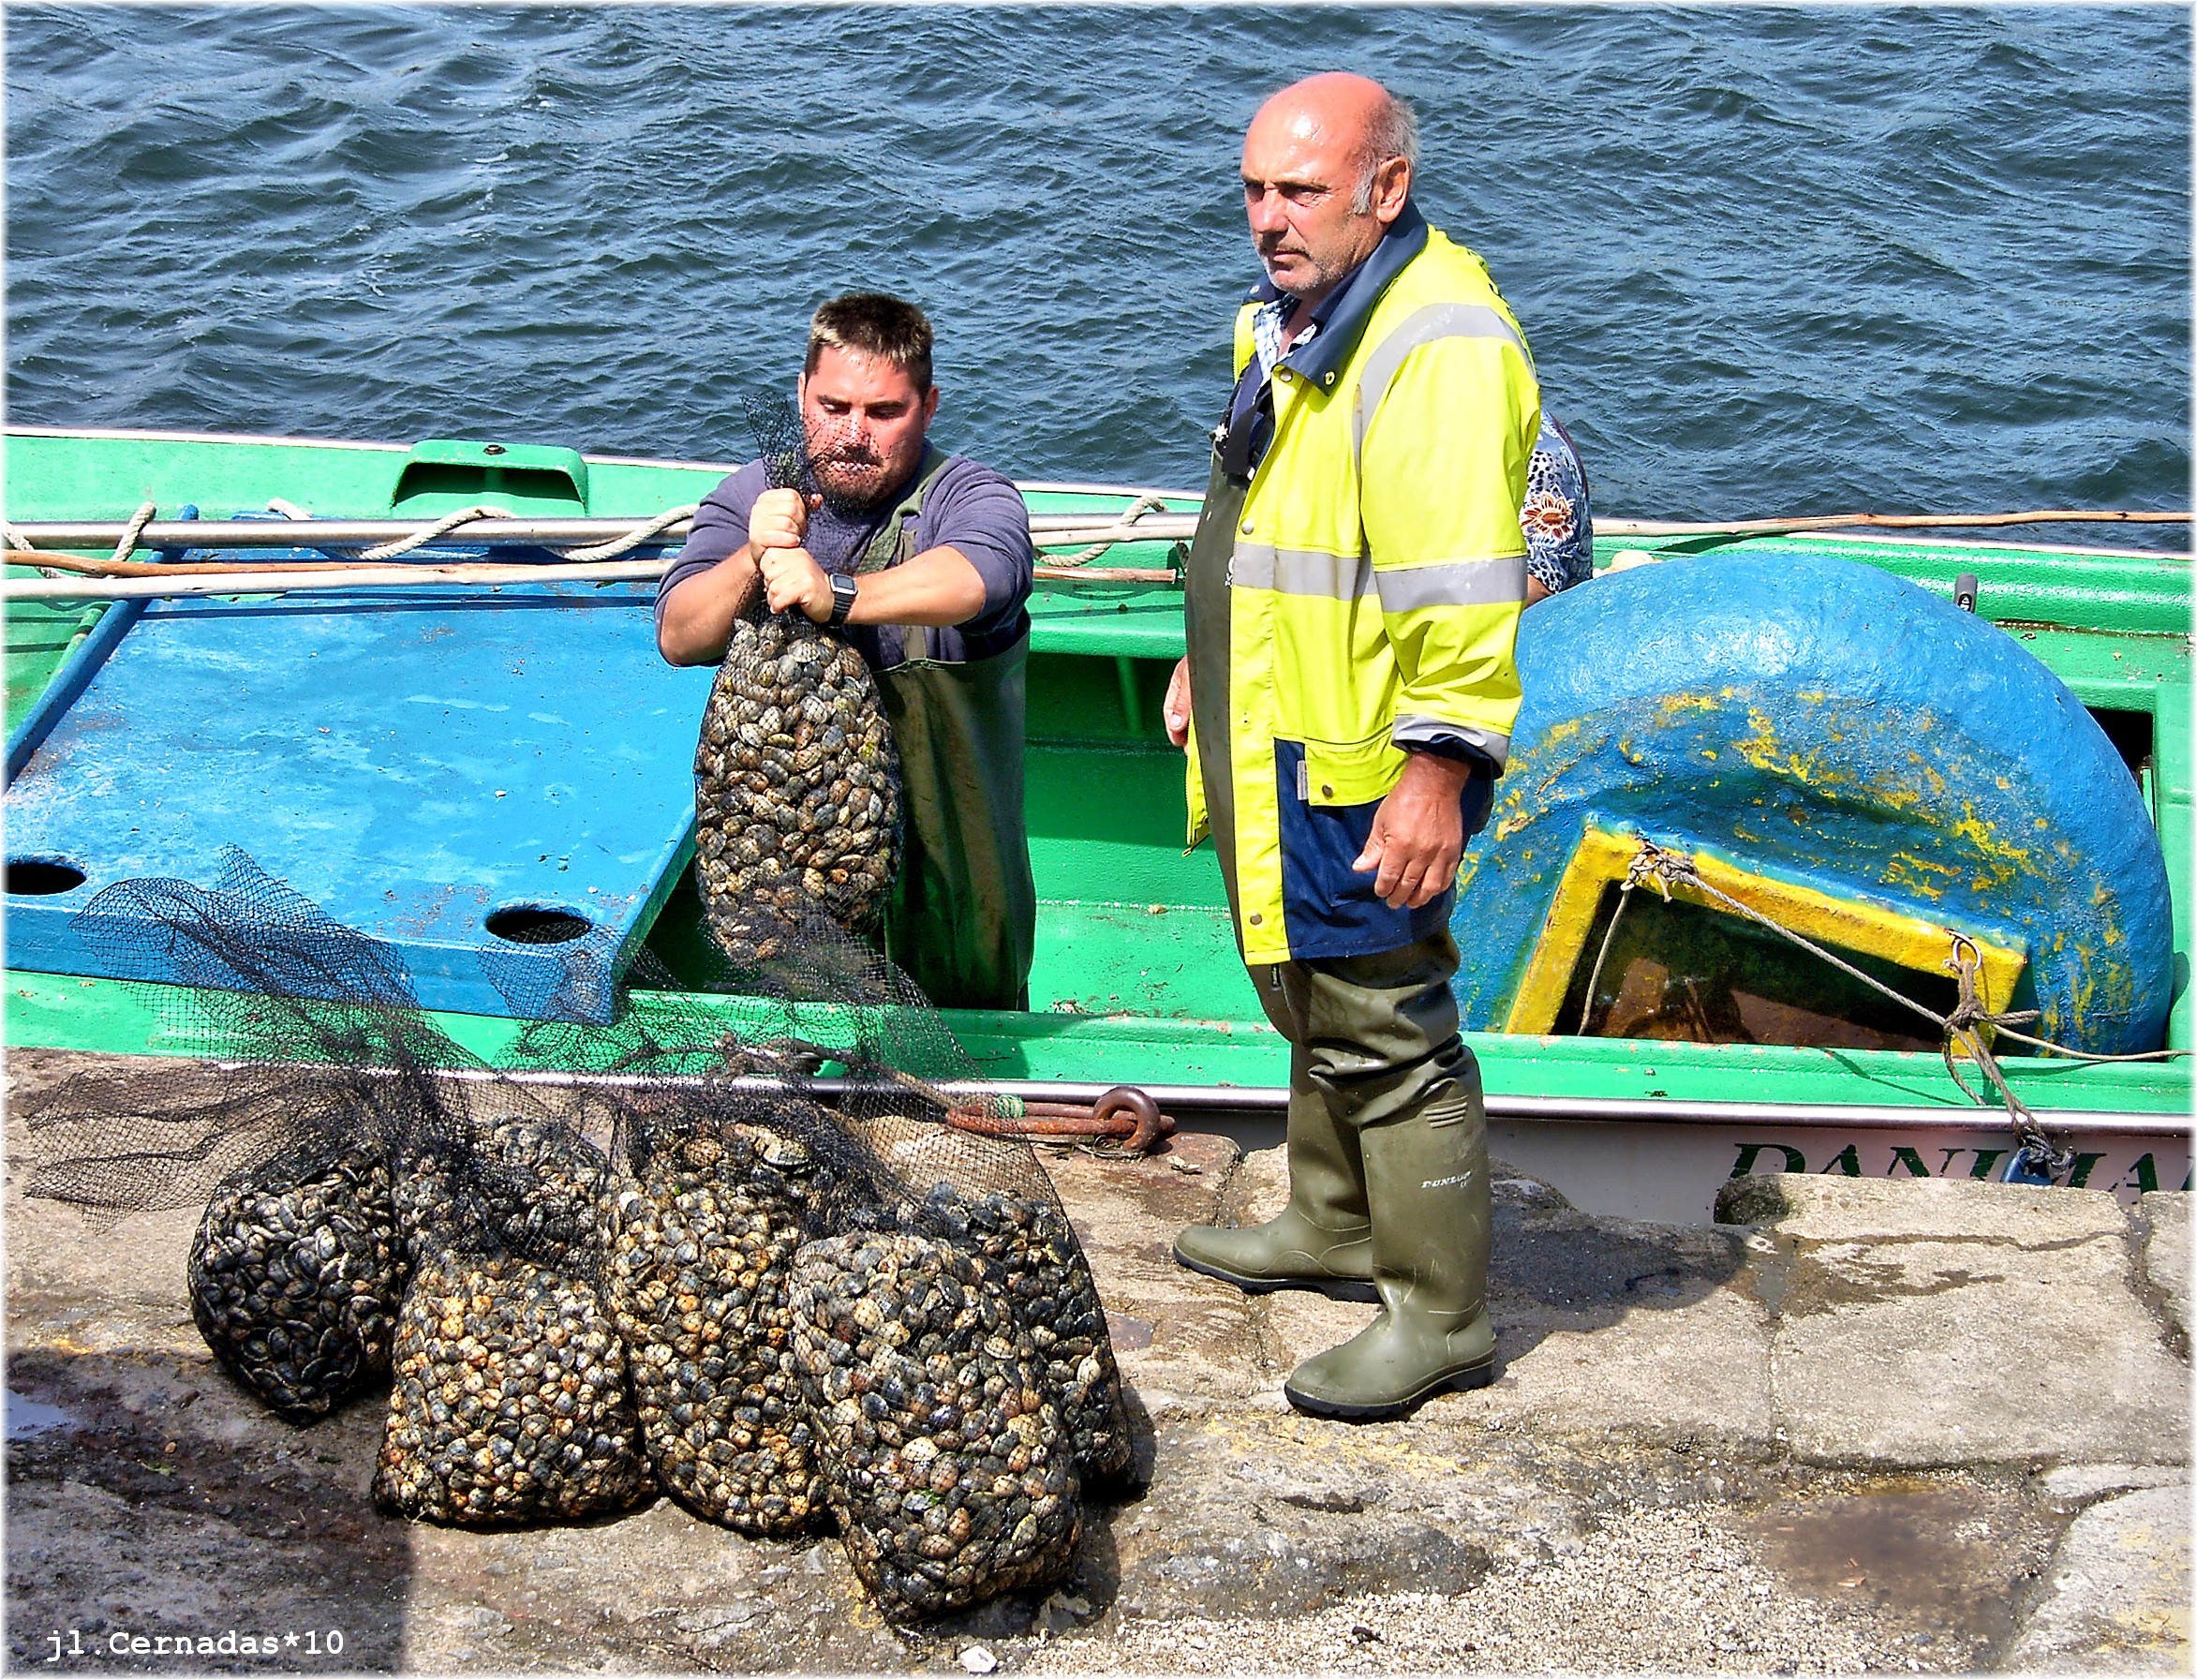
sea, europe, vehicle, fishing, fisherman, fish, spain, mar, galicia, puerto, pesca, galiza, marineras, provinciapontevedra, marisco